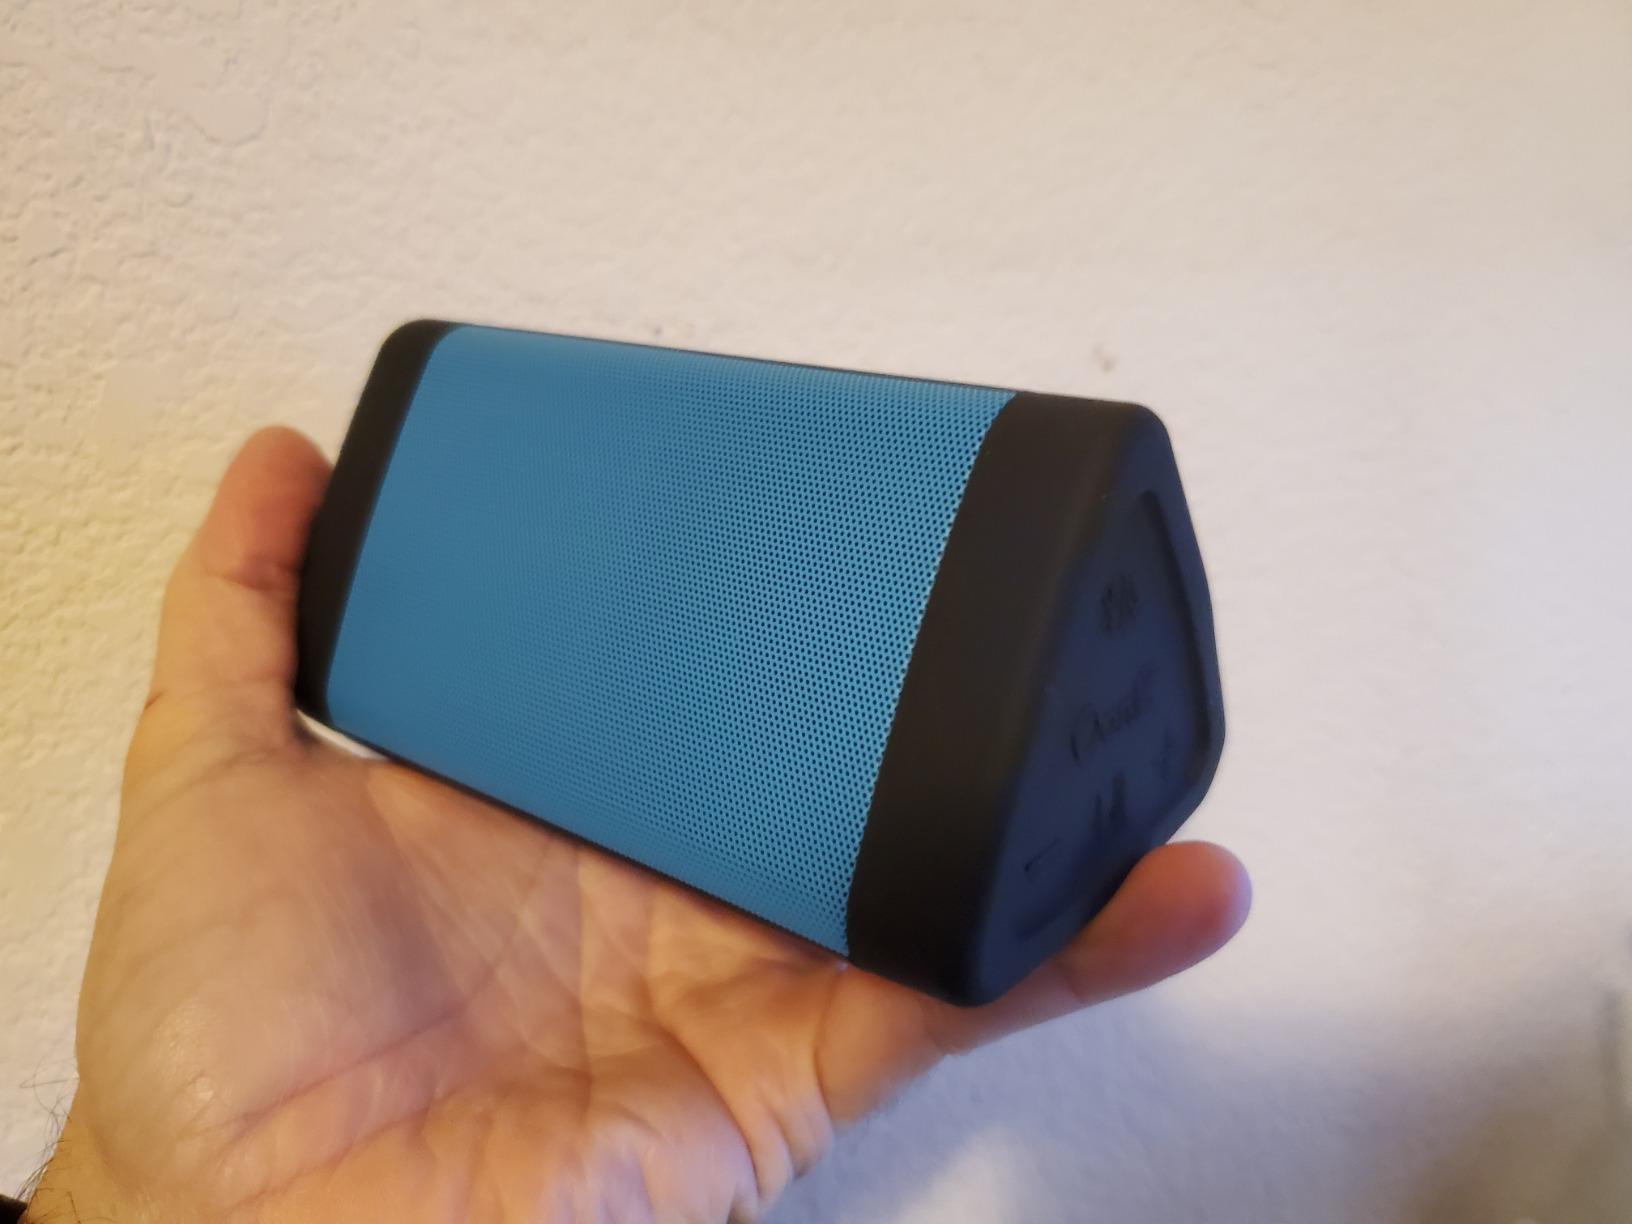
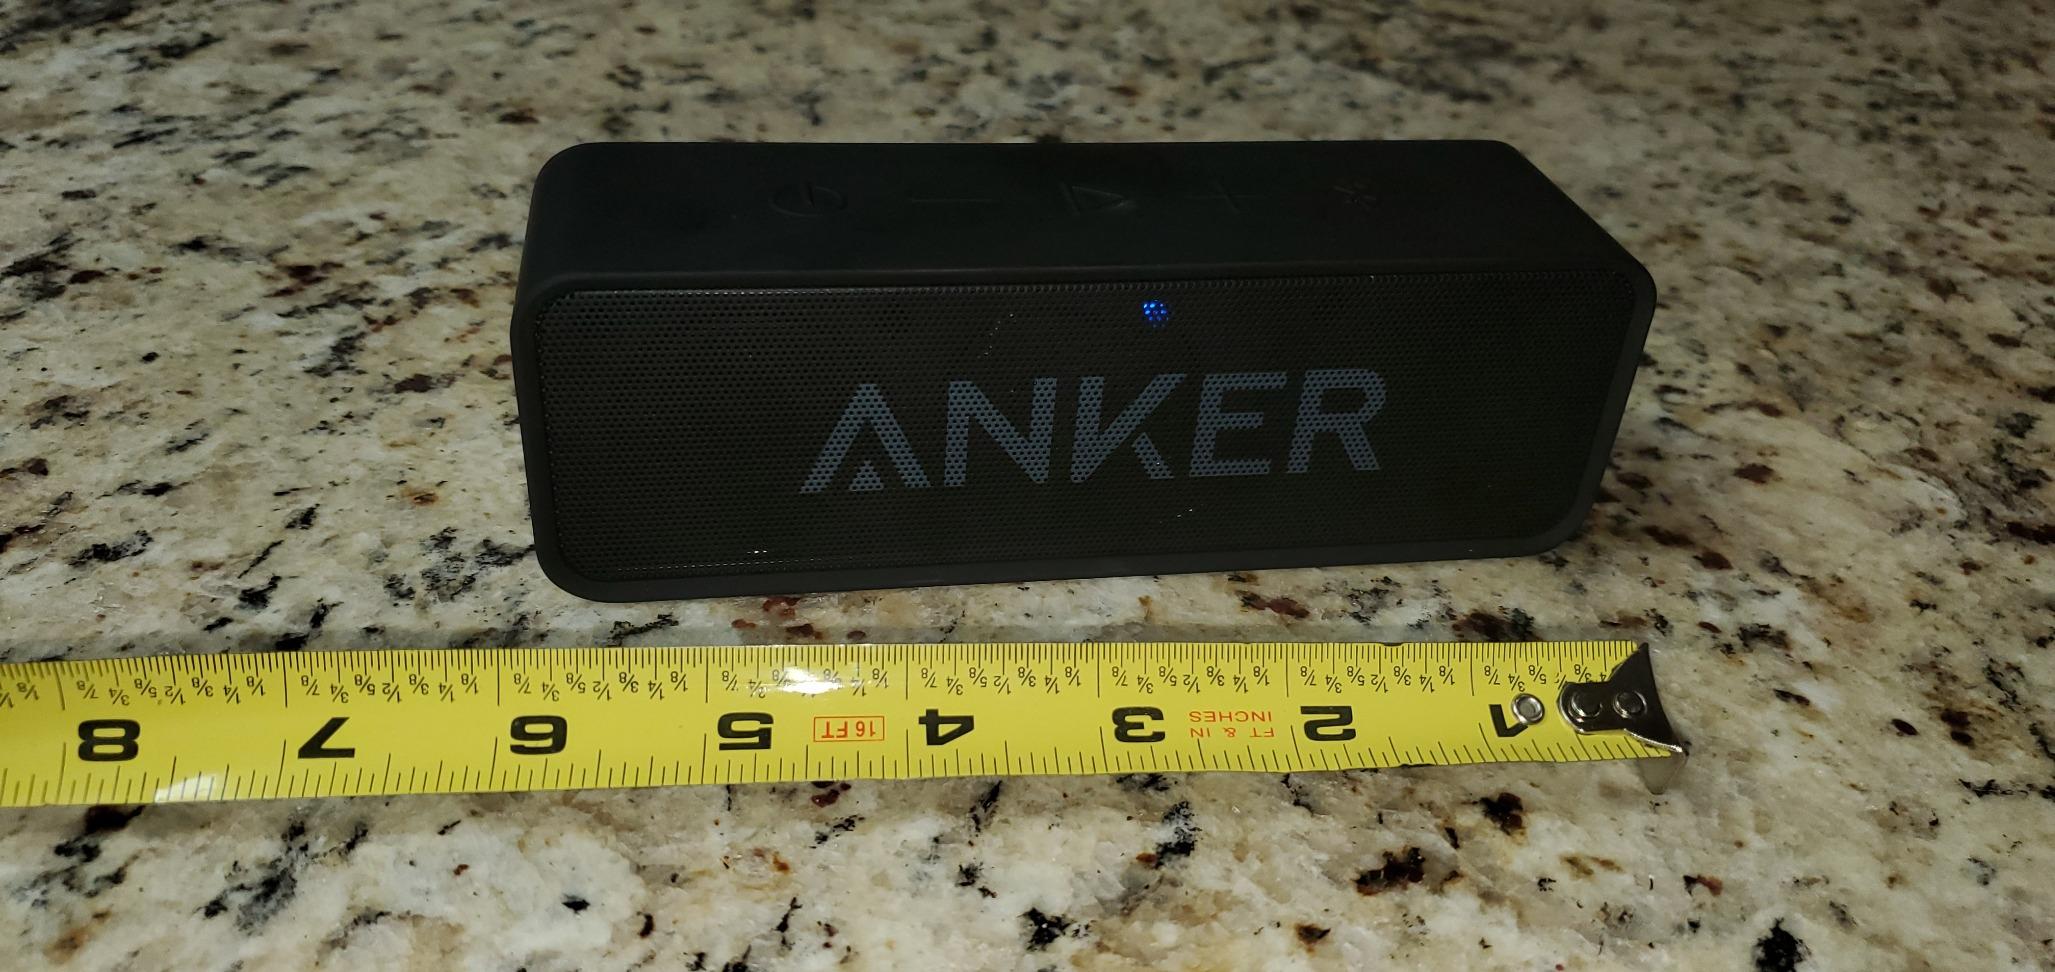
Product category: speaker
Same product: no